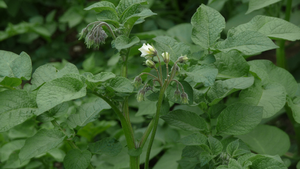
"La Bintje est une variété de pomme de terre de consommation créée aux Pays-Bas au début du XXᵉ siècle. Elle fut longtemps la plus cultivée en Europe, voire dans le monde et reste la plus cultivée en France. En Belgique, où elle est très appréciée pour la production des frites, elle a longtemps dominé le marché avant de chuter en pourcentage de surface en pomme de terre ces dernières années et est même dépassée par une nouvelle variété ""Fontane"".